Streets of Rage (film)

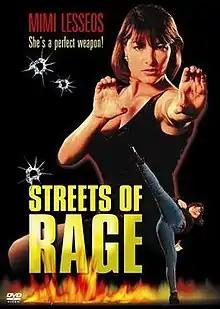
Theatrical release poster

Streets of Rage is a 1994 American action crime film directed by Richard Elfman (credited as Aristide Sumatra) and co-written by Elfman and Mimi Lesseos, based on a story by Lesseos. The film stars Lesseos and Oliver Page.